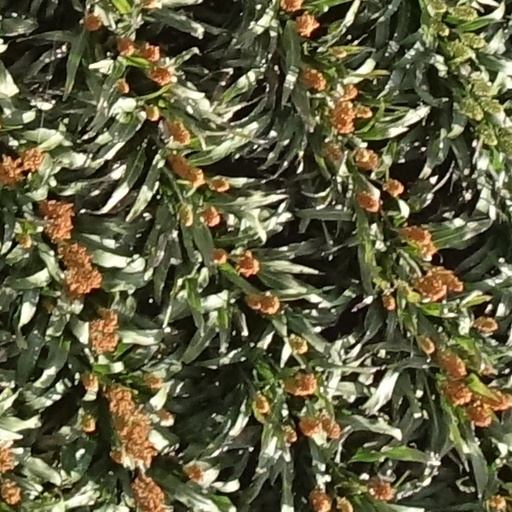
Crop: sorghum